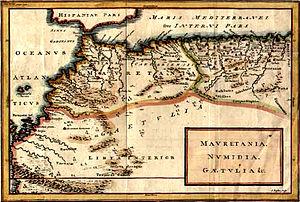
Carte de la Maurétanie et et de la Numidie, après la capture de Jugurtha
Le Maroc, ou depuis 1957, en forme longue le royaume du Maroc, autrefois l'Empire chérifien, est un État unitaire régionalisé situé en Afrique du Nord. Son régime politique est une monarchie constitutionnelle. Sa capitale est Rabat et sa plus grande ville Casablanca.
Thénia est une commune algérienne de la wilaya de Boumerdès, dans la daïra de Thénia, à la limite est de la Mitidja.
Bocchus est un roi de Maurétanie vers 110 av. J.-C. et est connu parmi les historiens comme Bocchus Ier. Il est aussi le beau-père de Jugurtha, avec qui il fait la guerre aux Romains. Néanmoins, il retourne son alliance et livre Jugurtha aux Romains en 106 av. J.-C.